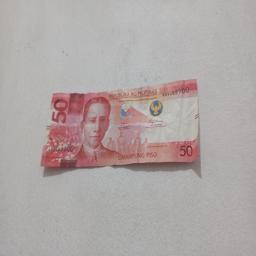
Label: 50_Front